Atherstone

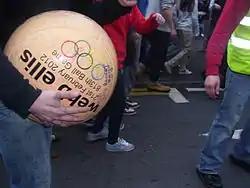
The ball played in the 813th Atherstone Ball game Shrove Tuesday 21 February 2012.

The argument that Altherstone declined in favour of emerging cities in the 18th century has been challenged. In the 1750s, Altherstone was very much still a vibrant settlement, possessing both a book club and a bowling-green. It was regularly frequented by the leisure-seeking gentry, including Sir Roger Newdigate and his circle of friends.